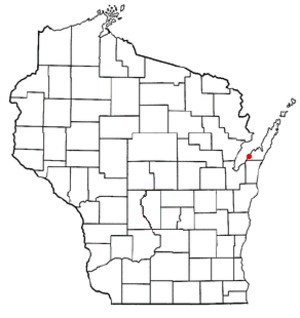
Union est une commune du comté de Door dans l'État du Wisconsin. Lors du recensement de 2000, sa population s’élevait à 880 habitants.